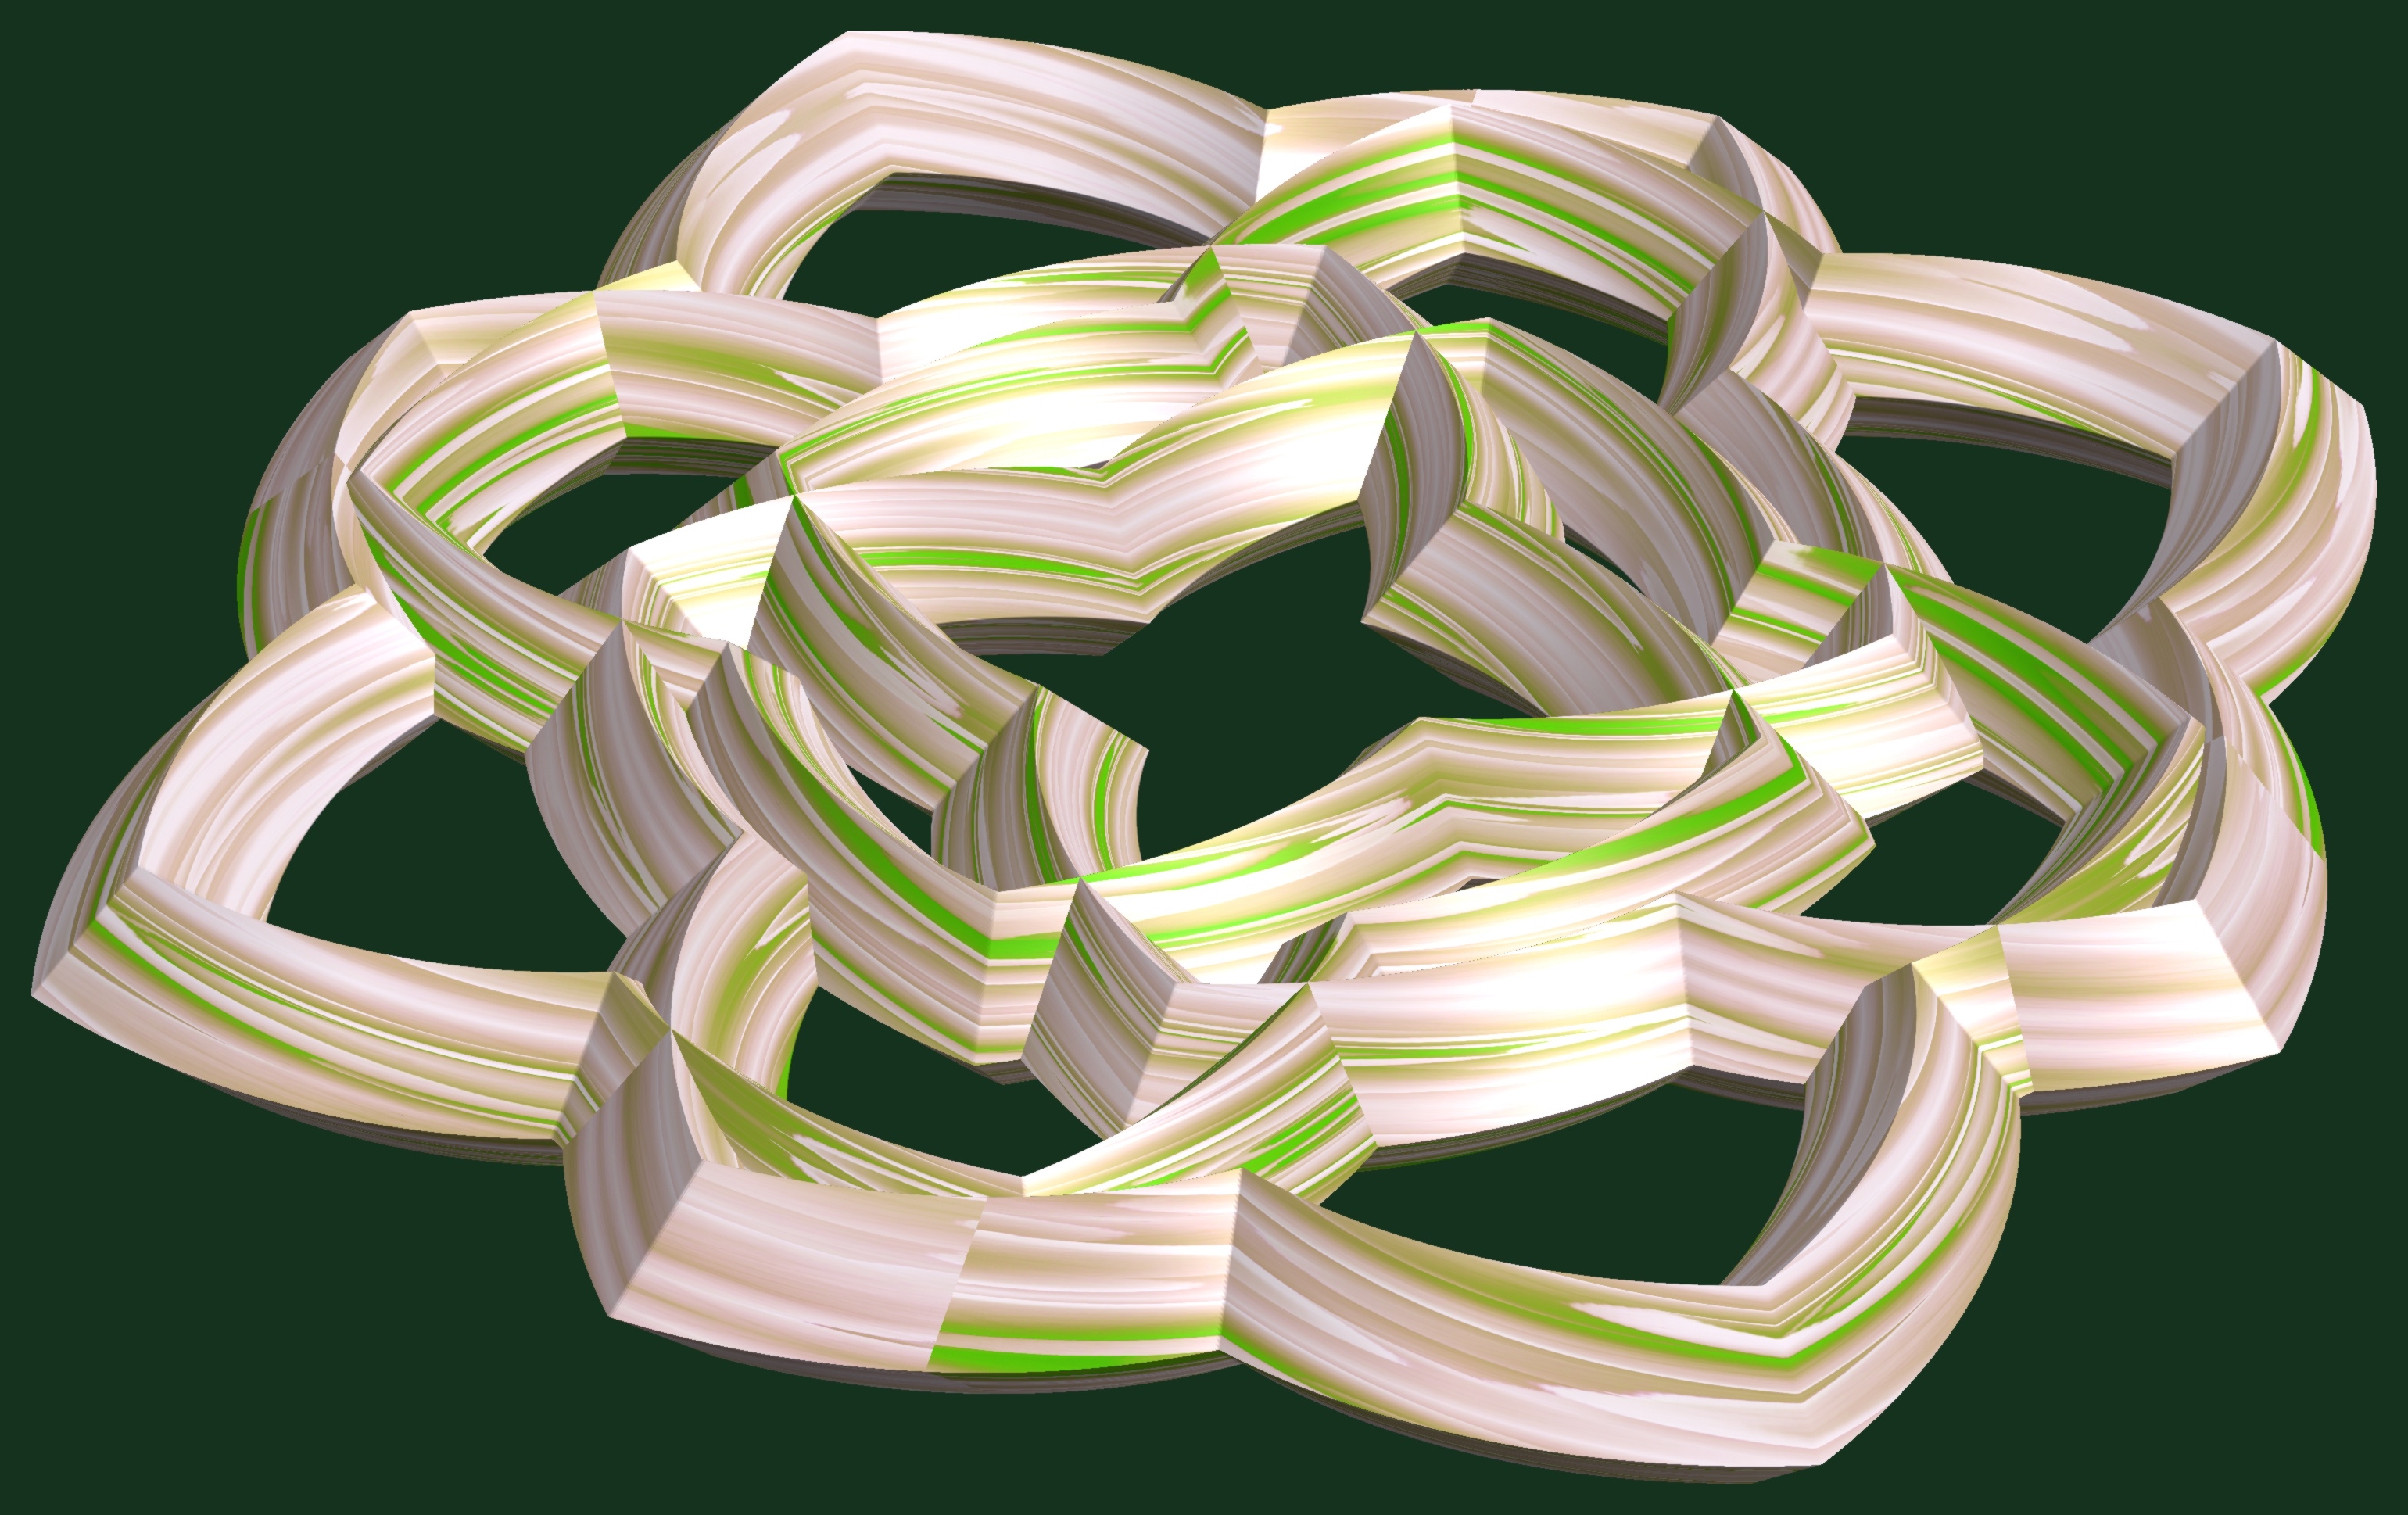
hand, abstract, structure, texture, ring, pattern, green, geometry, circle, bangle, jewellery, sculpture, illustration, design, symmetry, 3d, graphic, shape, torus, mathematica, cg, parametricplot3d, code, program, algorithm, mapping, geometricsculpture, fashion accessory